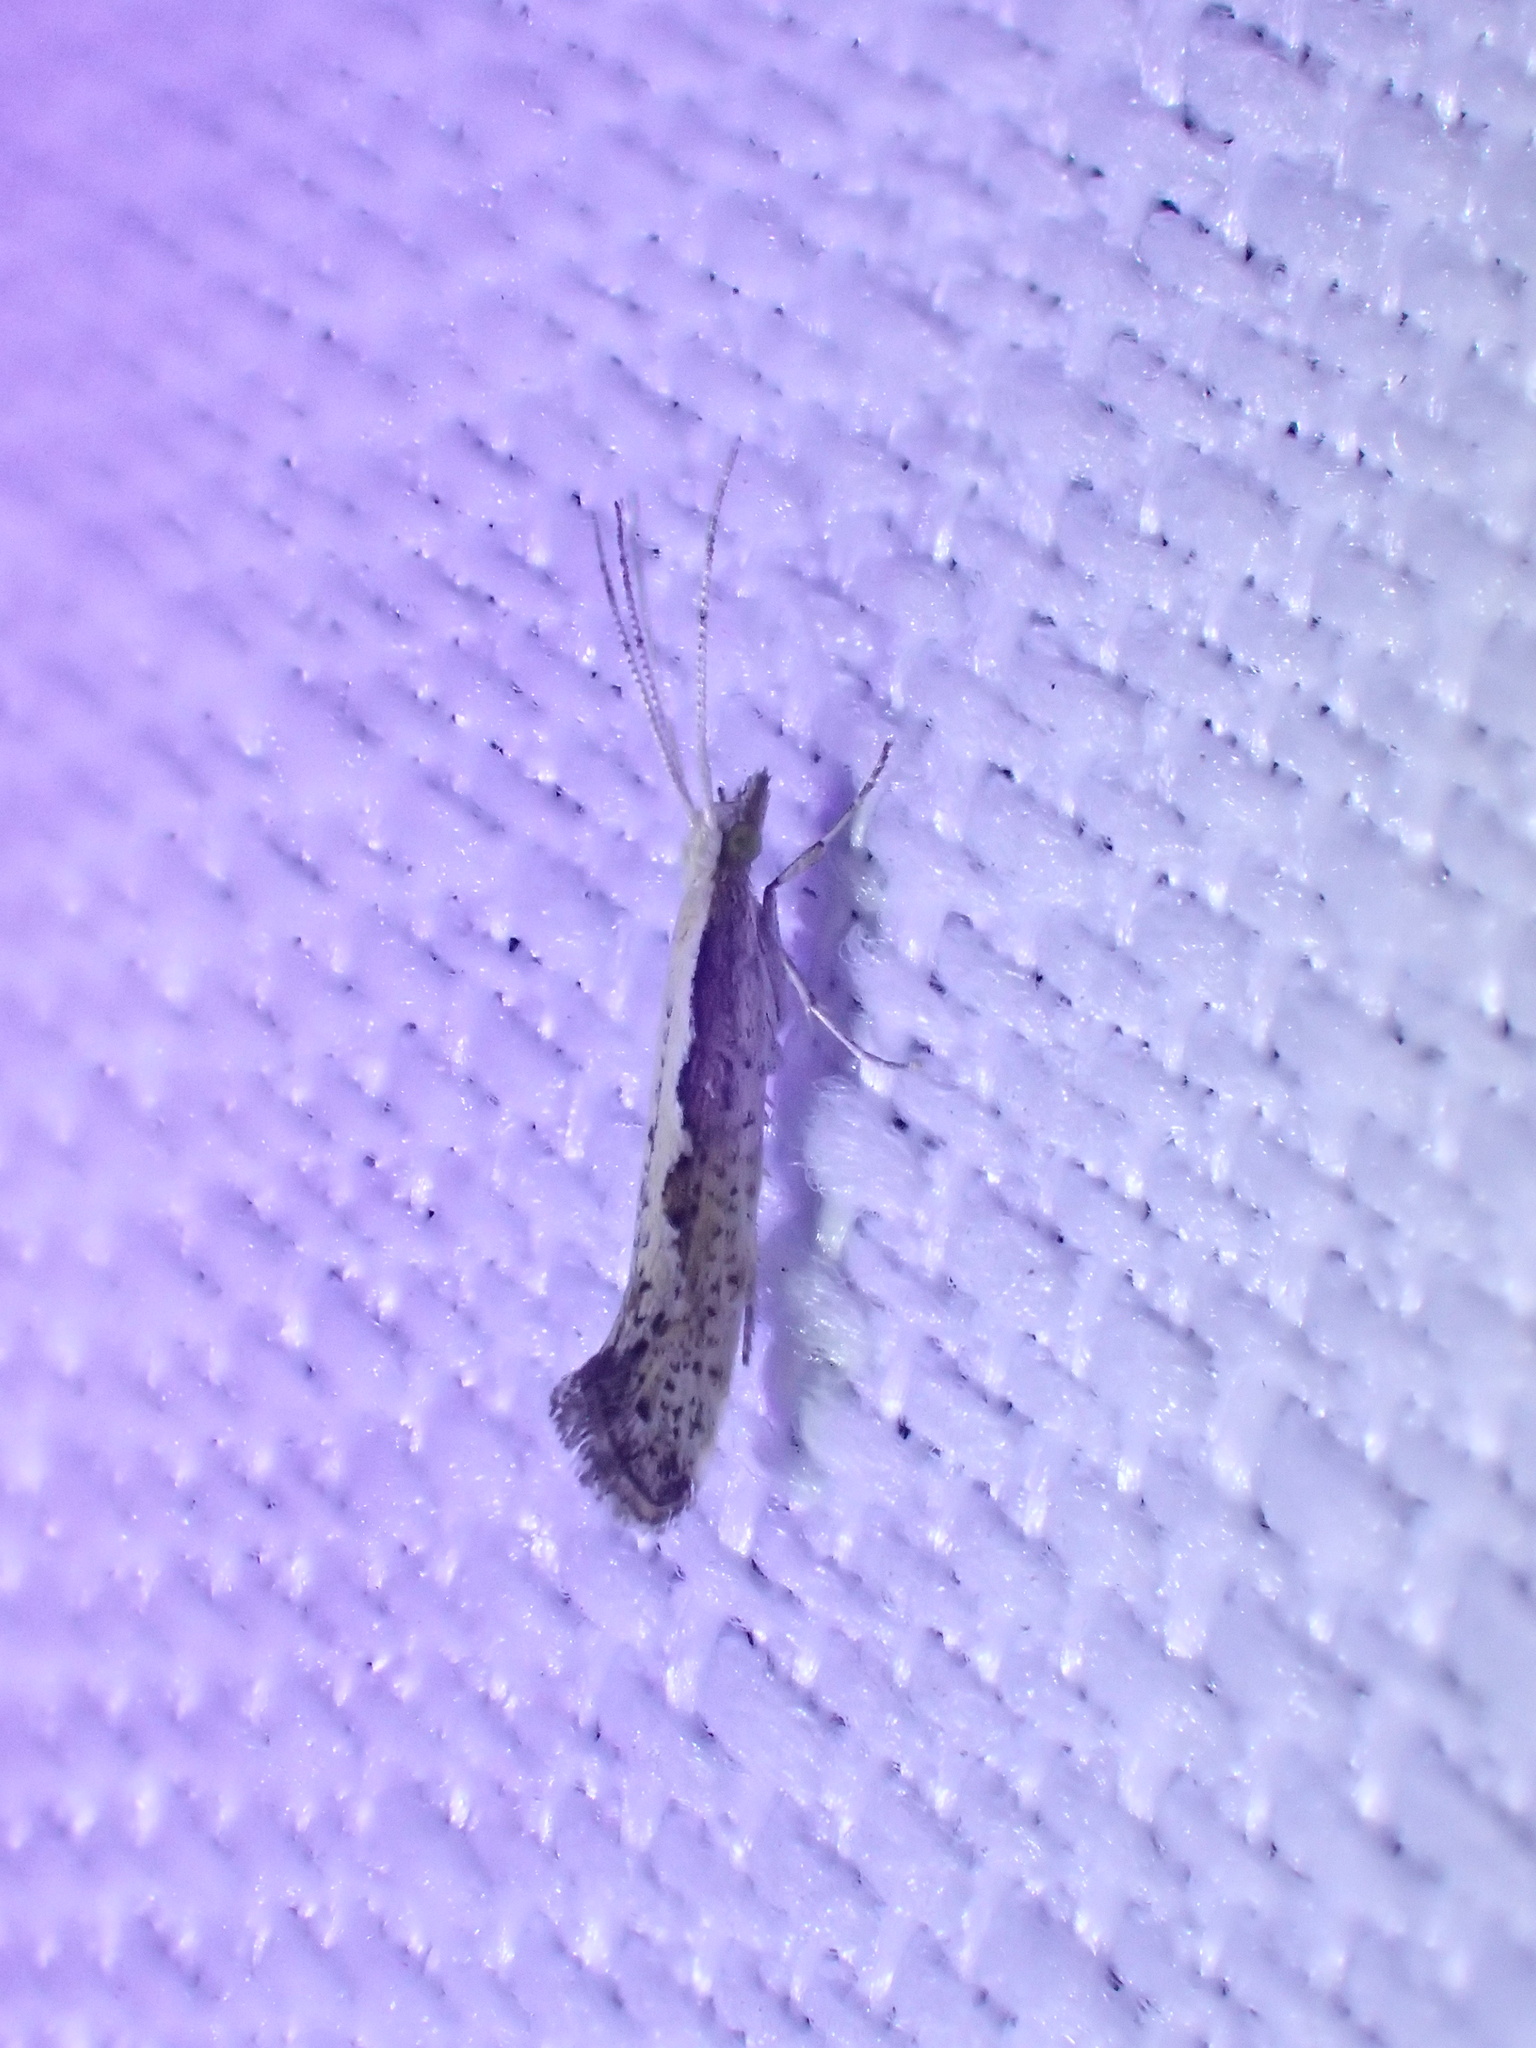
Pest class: diamondback_moth